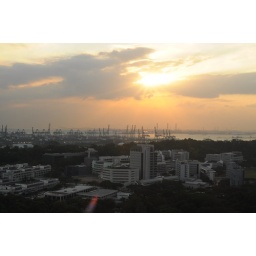
The view from my office roof. The building in the foreground is the DSO complex